Slammiversary (2008)

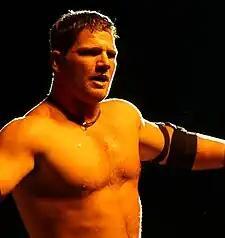
A white adult male with brown hair wearing black elbow pads and a necklace.

A.J. Styles fought Kurt Angle in the sixth encounter of the show next. The match lasted 22 minutes and 44 seconds. Angle was accompanied by Tomko to the ring. The referee forced Tomko to head to the backstage area due to the referee believing he would interfere. Styles attempted to perform his signature Styles Clash maneuver on Angle, which Angle countered into his signature Ankle Lock submission hold. Styles escaped the hold, causing Angle to crash into the referee, knocking him out in the storyline. Karen Angle then ran down to the ringside area and attempted to hand Angle a steel chair. Once Angle grabbed the chair she refused to release, allowing Styles to grab Angle and perform the Styles Clash by slamming Angle face-first into the mat. Styles then followed with the pin attempt to win the contest. After the encounter, Angle and Tomko assaulted Styles.